Freewheelers

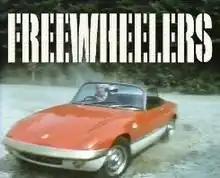

Freewheelers is a British television series made by Southern Television between 1968 and 1973 for the ITV network. It was created by the television producer Chris McMaster, who was aware of the popularity of adult action series such as "The Avengers" and "Department S" amongst teenagers and saw the potential of a version aimed at a younger audience.